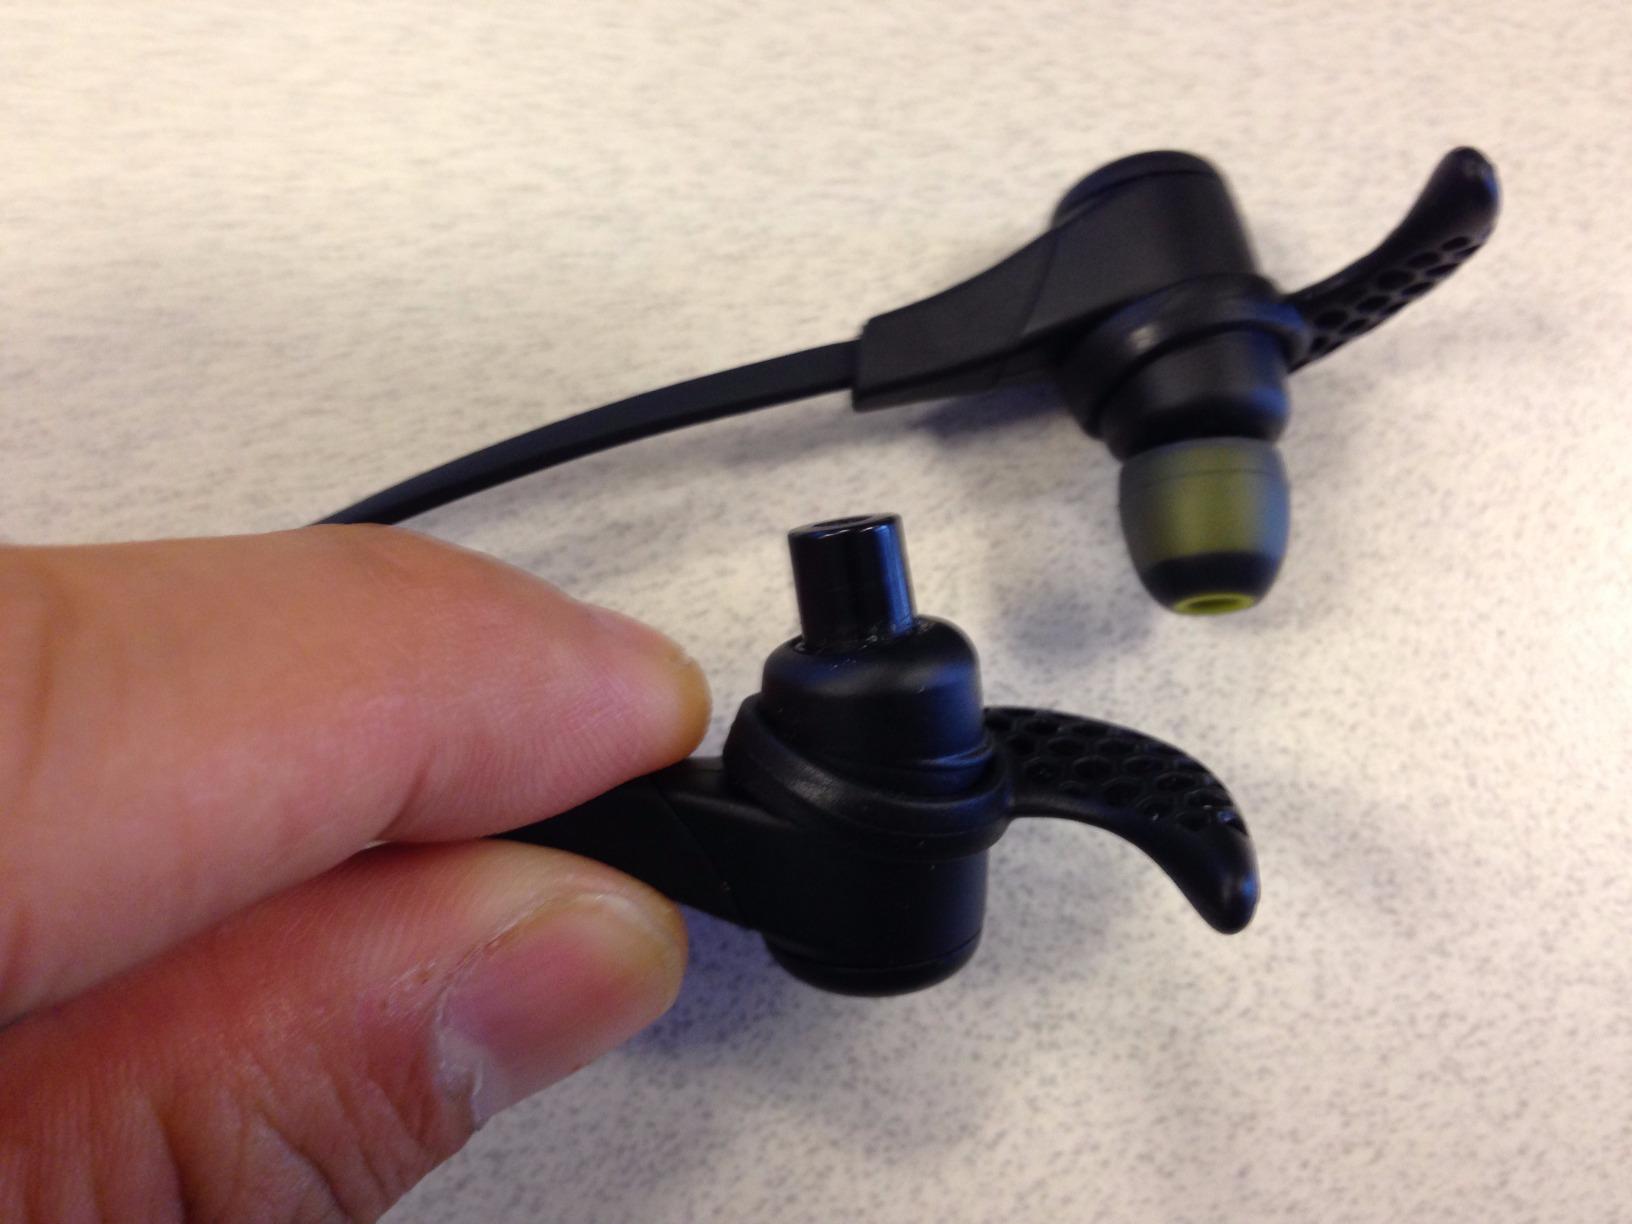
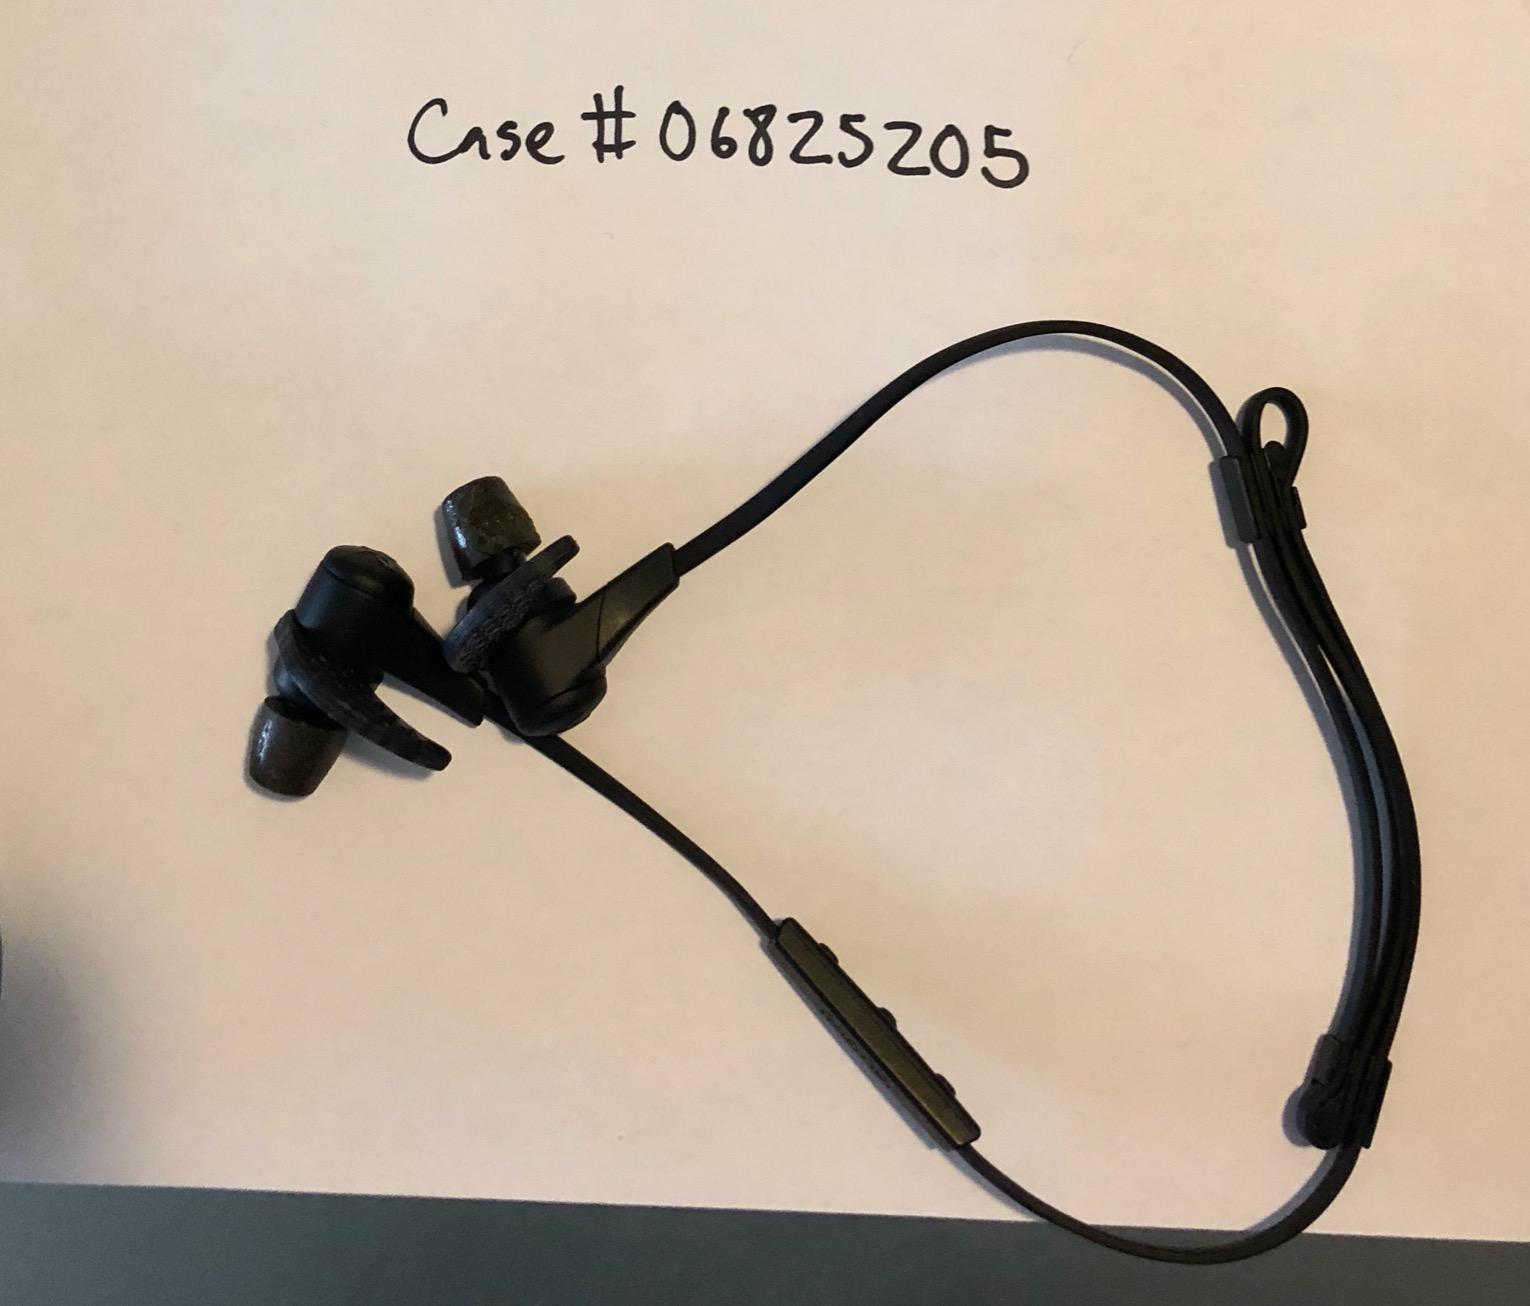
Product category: headphones
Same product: yes